Raj K. Aggarwal

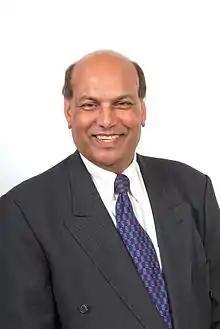

Raj Kumar Aggarwal (born 1949) is a Kenya-born Welsh pharmacist, public health expert, businessman and the first ever Honorary Consul for India with jurisdiction for Wales. In this role, he is responsible for helping to further links between Welsh and Indian business, educational establishments and cultural organisations, as well as looking after the needs of Indian nationals living and working in Wales. In March 2015, he was appointed president of the Consular Association of Wales.